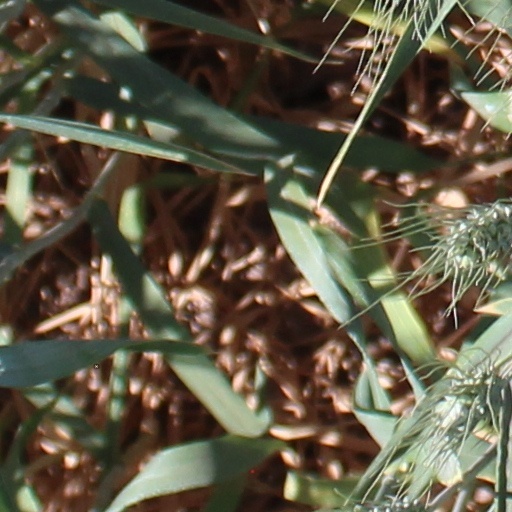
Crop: wheat